Holderness

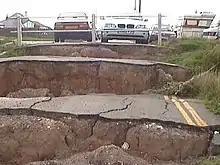
Aldbrough, Holderness. Coastal erosion.

All the villages affected by the erosion are located on the north side of the Humber estuary. The area stretches from Flamborough Head (high chalk cliffs, just north of Bridlington) down to Spurn Point (sand spit, on above map). Villages such as Ravenser, which sent representatives to the parliament of Edward I, have totally disappeared.